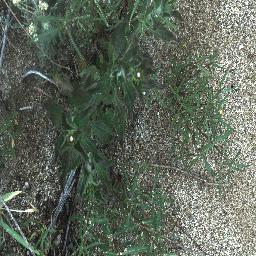
Label: siam_weed